Christchurch Central City

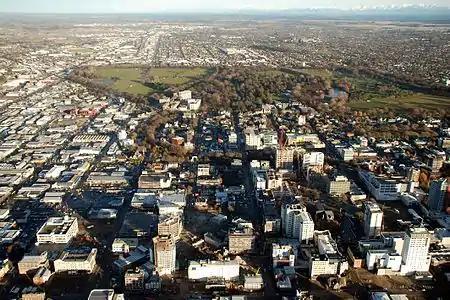
Aerial view of the central city in July 2012, with many of the earthquake-damaged tall buildings still standing

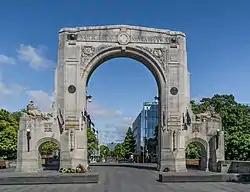
The Bridge of Remembrance in Cashel Street

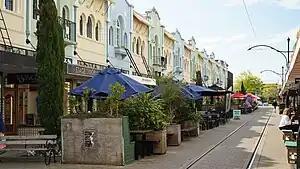
Spanish Mission building frontages in New Regent Street

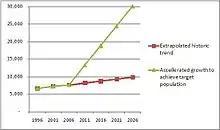
Comparing extrapolated historic growth in resident population with required growth to reach 30,000 residents by 2026.

The prime movers of the Canterbury Association were Edward Gibbon Wakefield and John Robert Godley. Godley, with his family, went out to New Zealand in early 1850 to oversee the preparations for the settlement (surveying, roads, accommodation, etc.) undertaken by Captain Joseph Thomas' team. These preparations were advanced, but incomplete when the first ships of settlers arrived on 16 December 1850, having been halted by Godley shortly after his arrival in April due to the mounting debts of the Association. The "Charlotte-Jane" and "Randolph" arrived in Lyttelton Harbour on the 16th, on the 17th, and "Cressy" on the 27th, having set sail from England in September 1850. The settlers on these First Four Ships were dubbed the "Canterbury Pilgrims" by the British press. A further 24 shiploads of Canterbury Association settlers, making a total of approximately 3,500, arrived over the next two and a half years.